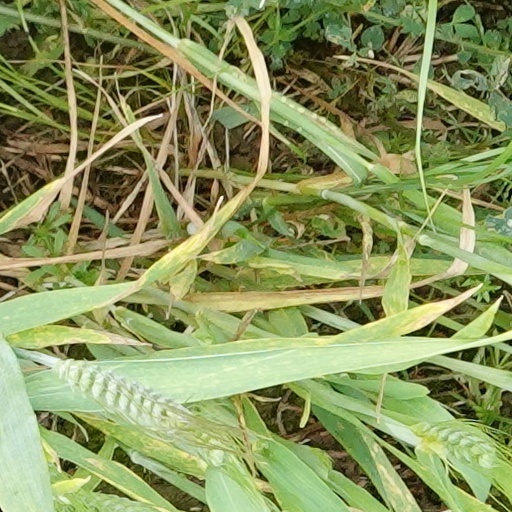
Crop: wheat